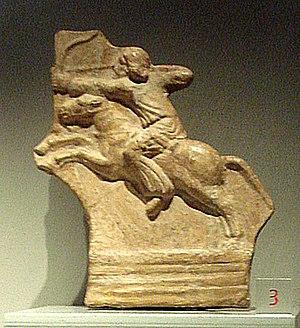
La guerre romano-parthique de 58-63 est une guerre entre les Romains et les Parthes pour la suprématie du royaume voisin de l'Arménie. Elle est marquée par la campagne victorieuse de Corbulon en 58-60 et par la contre-offensive parthe en 61-62 qui se termine par la défaite romaine à Rhandeia. En 63, Corbulon est de retour sur le front et le traité de Rhandeia met fin aux hostilités la même année.
Cnaeus Domitius Corbulo — en français Corbulon —, né vers l'an 7 à Peltuinum, en Italie et mort en 67 à Cenchreæ, port de Corinthe était un général et consul romain.
L'Empire parthe, également appelé Empire arsacide, est une importante puissance politique et culturelle iranienne dans la Perse antique. Arsace Iᵉʳ, chef des Parni, une tribu scythe d'Asie centrale, fonde définitivement l'Empire parthe au milieu du IIIᵉ siècle av. J.-C. lorsqu'il conquiert la Parthie dans le Nord-Est de l'Iran, une satrapie alors en rébellion contre l'Empire séleucide. Mithridate Iᵉʳ agrandit l'Empire en prenant la Médie et la Mésopotamie aux Séleucides. À son apogée, l'Empire parthe s'étend des sources de l'Euphrate, dans ce qui est aujourd'hui le Sud-Est de la Turquie, jusqu'à l'Est de l'Iran. L'Empire, situé sur la route de la soie reliant l'Empire romain, dans le bassin méditerranéen, à l'Empire han, en Chine, devient un carrefour culturel et commercial.